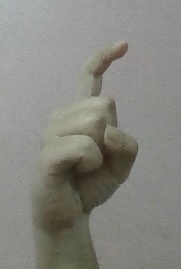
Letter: ra